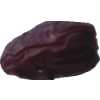
Label: dates